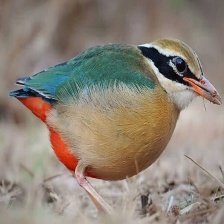
Species: INDIAN PITTA
Scientific name: PITTA BRACHYURA